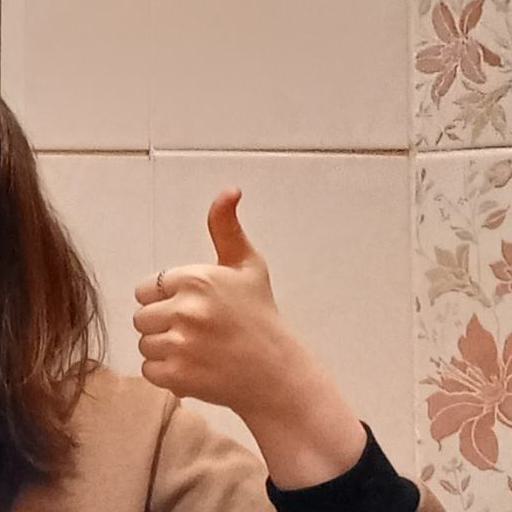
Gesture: like